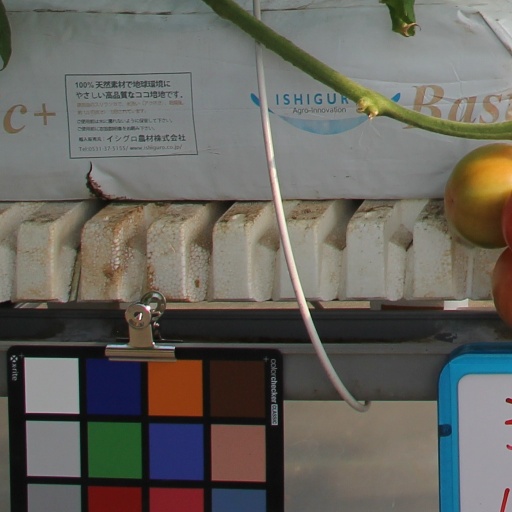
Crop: tomato